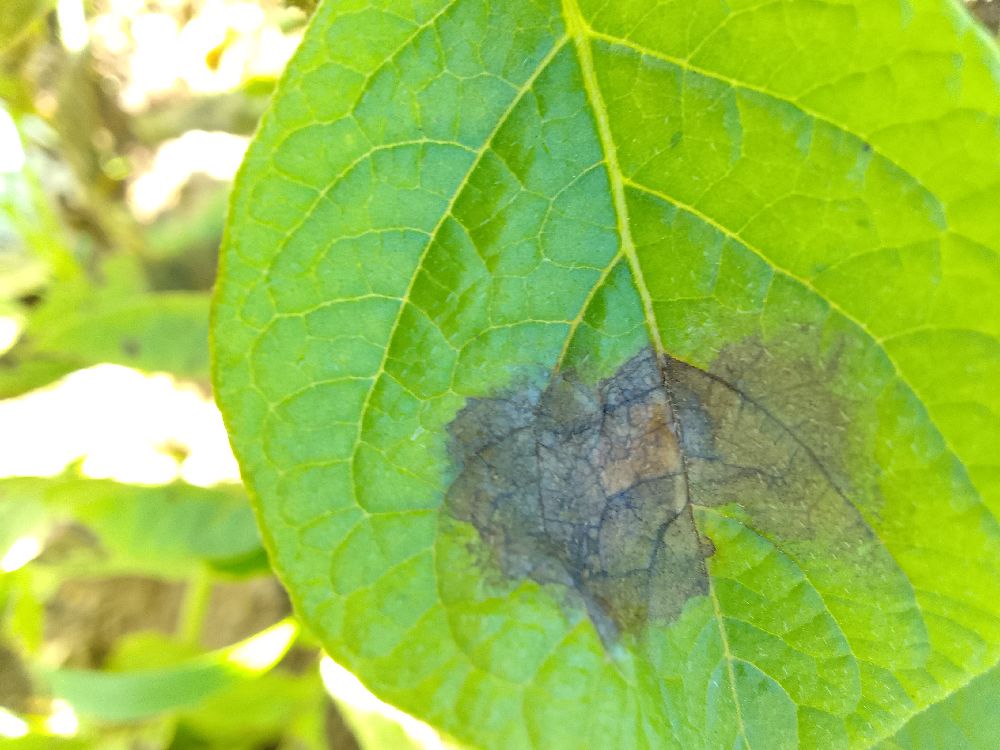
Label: Late blight